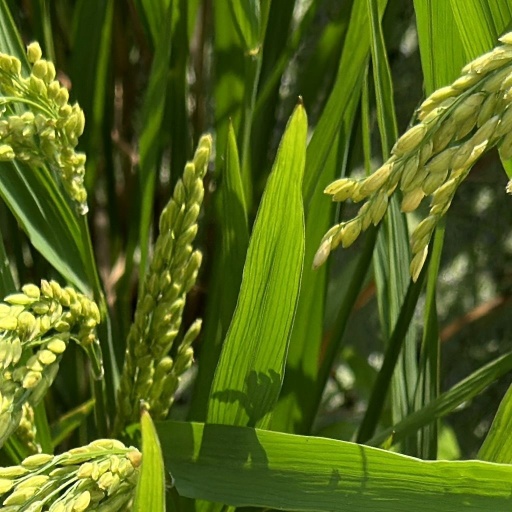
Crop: rice